Joseph Falkinburg House

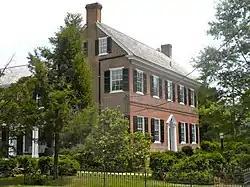
Joseph Falkinburg House in 2010.

The Joseph Falkinburg House, also spelled Falkenburg, is located at 822 (historically 922) Delsea Drive (New Jersey Route 47) in the South Dennis section of Dennis Township in Cape May County, New Jersey, United States. The historic brick Federal style house was built around 1805 and was documented by the Historic American Buildings Survey (HABS) in 1961. It was added to the National Register of Historic Places on October 3, 1994, for its significance in architecture and politics/government.